Insular India

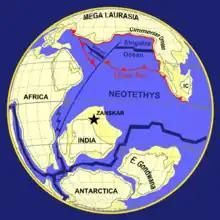
Plate tectonic reconstruction of the Tethys realm at 100 Mya; at the start of the Late Cretaceous. During the Late Jurassic, Gondwana began breaking up, eventually pushing Africa and India north across the Tethys and opening up the Indian Ocean

Thus, for a period of 53 million years India retained a degree of isolation, 11 of which it was a complete island continent. This allowed its local biota to follow the typical patterns seen in islands and diversify in unique ways, much as in modern Madagascar, its sister landmass. Faunal interchanges with other landmasses, like Africa and Europe (then an archipelago of islands across the Tethys) occurred during this period, and a considerable Asian influence can already be seen long before contact was made. This rendered India rather peculiar as not just an isolated continent but also a "stepping stone" in the dispersal of many animal and plant clades across Africa, Europe, Madagascar, Asia and possibly even Oceania. Still, several "archaic" clades managed to survive. The vast majority of India's terrestrial vertebrate life was wiped out in the Cretaceous-Paleogene extinction event; only 3 extant tetrapod lineages can trace their ancestry to Cretaceous India. Most of India's few other surviving Gondwanan lineages were outcompeted during the Paleogene by newly-arriving lineages. However, plants and invertebrate fauna were less affected.